Ratnamanirao Jhote

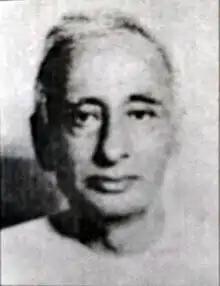
Ratnamanirao Jhote

Ratnamanirao Bhimrao Jhote (19 October 1895 – 24 September 1955) was an Indian historian who wrote extensively on the history and culture of Gujarat.